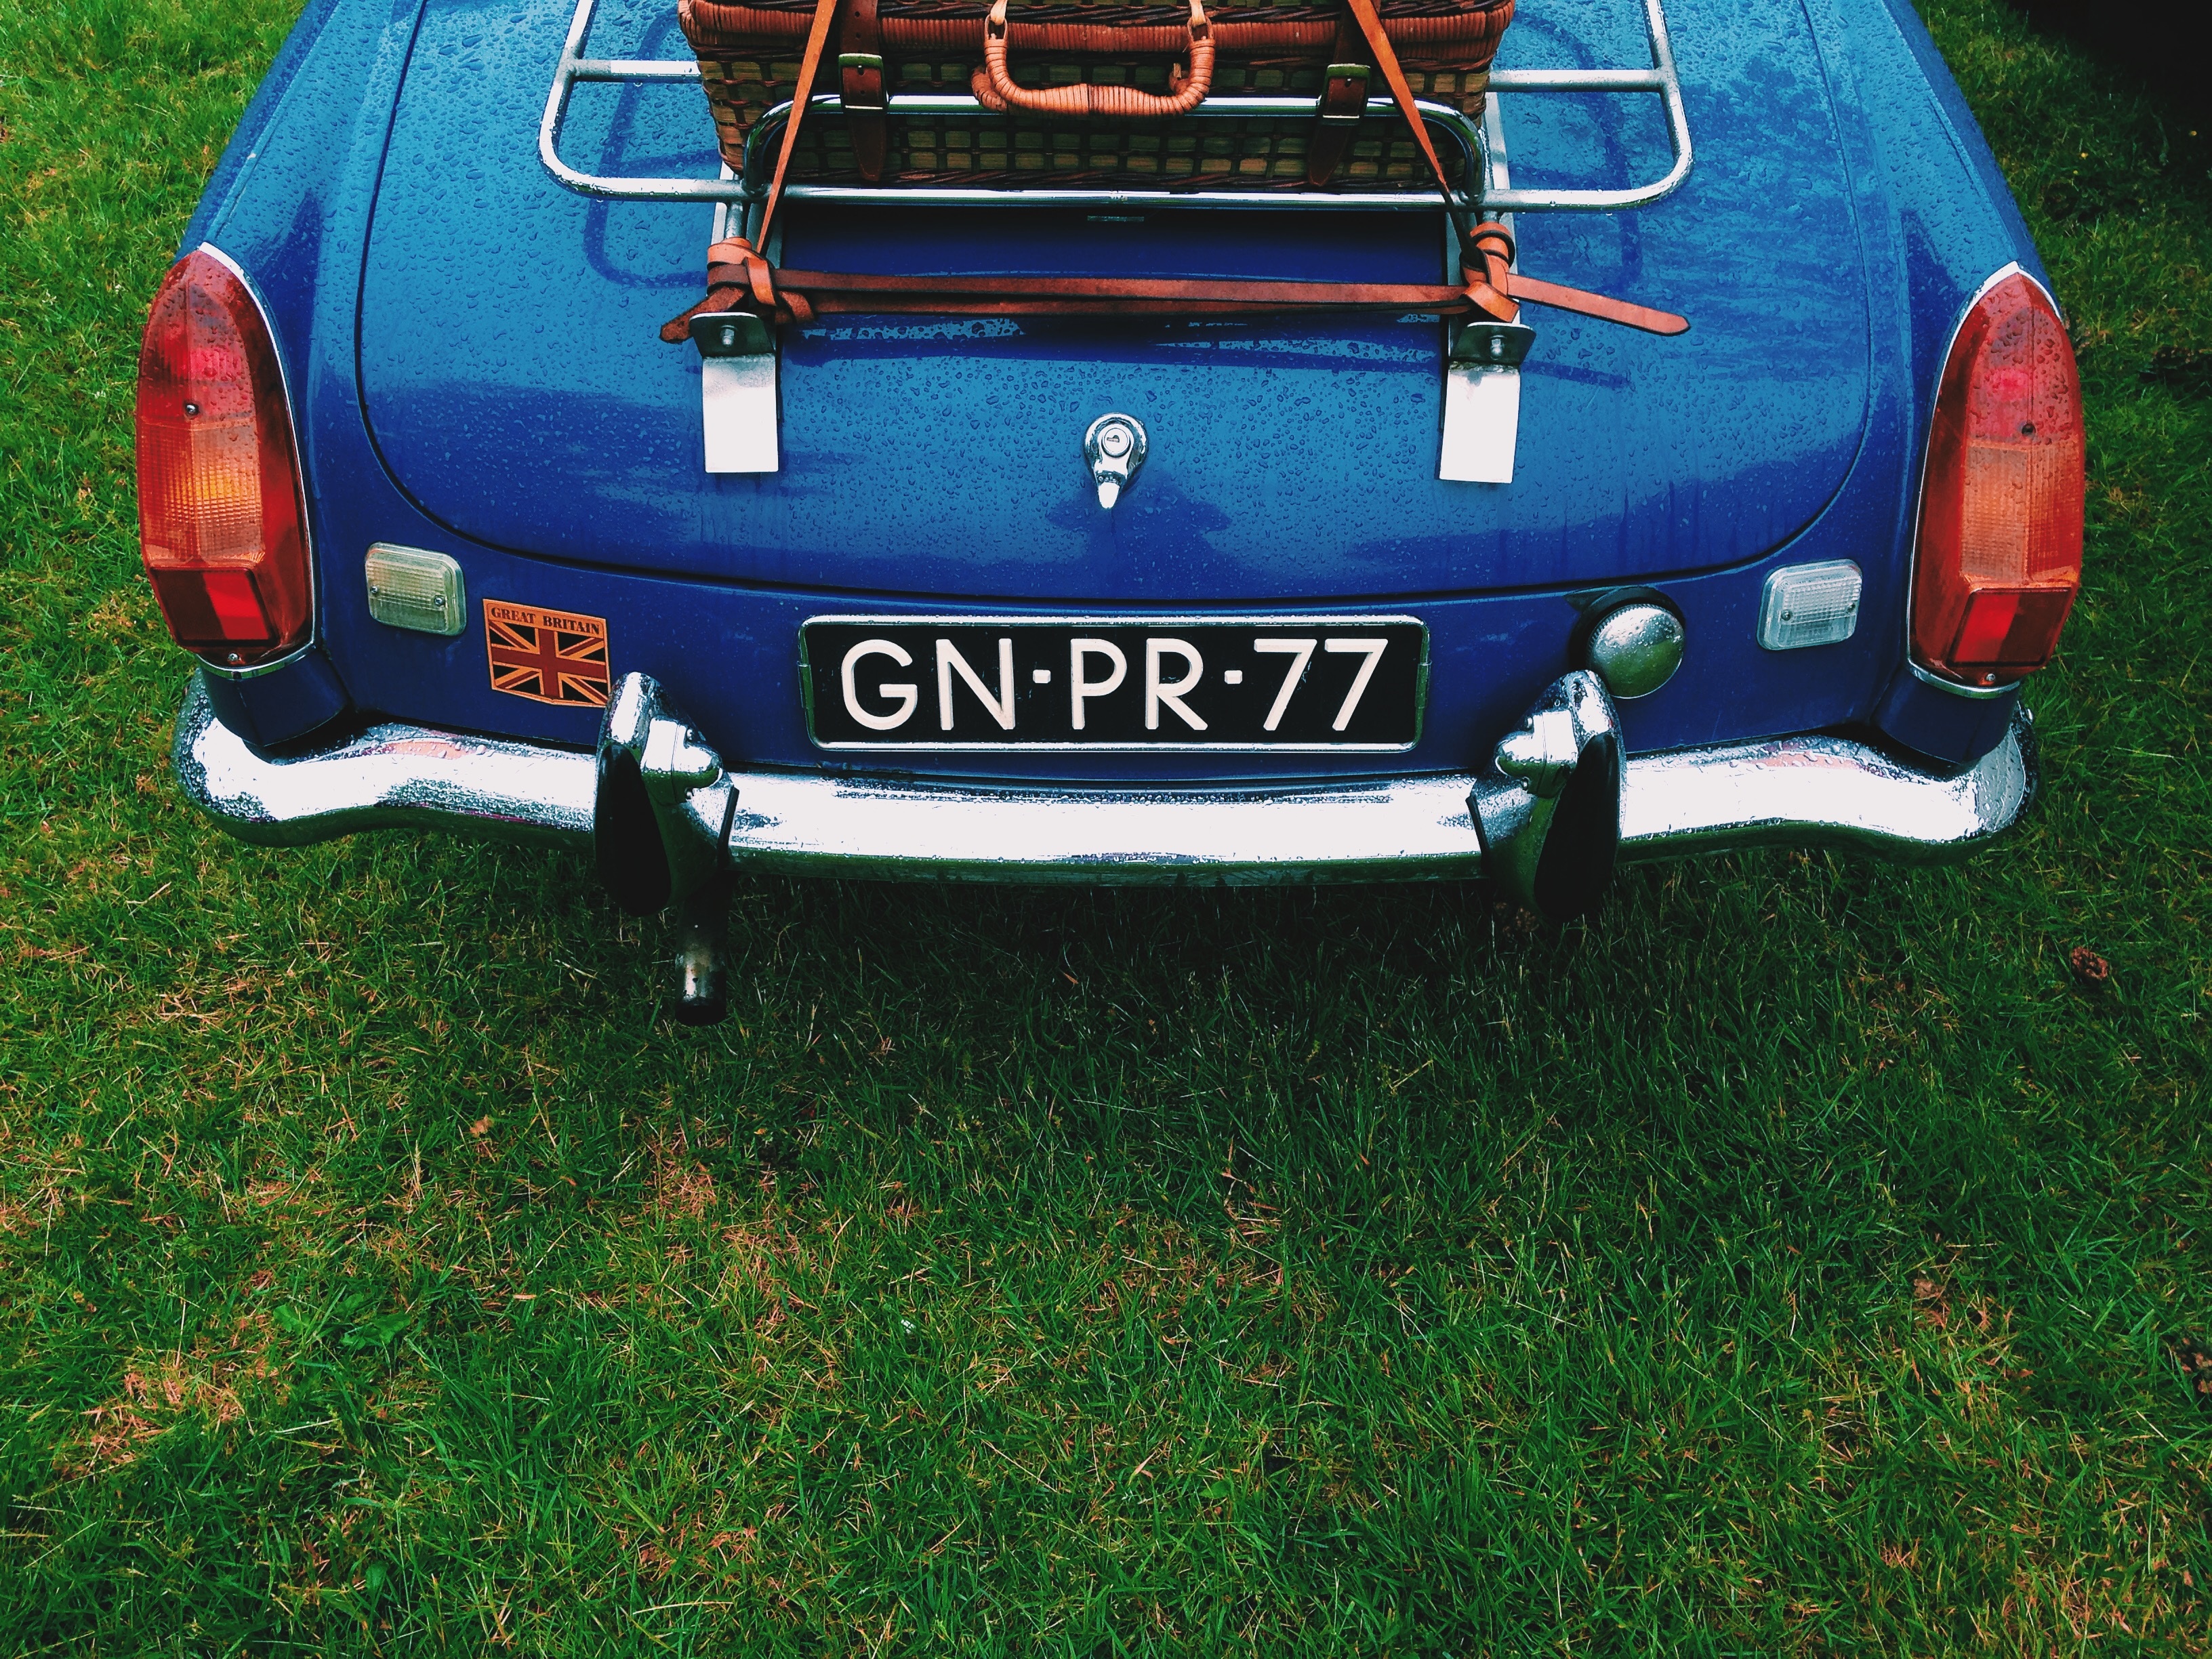
light, car, transport, vehicle, classic car, sports car, bumper, race car, antique car, land vehicle, automobile make, automotive exterior, family car